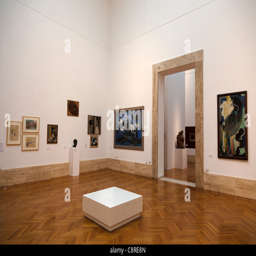
galleries in the museum of modern art